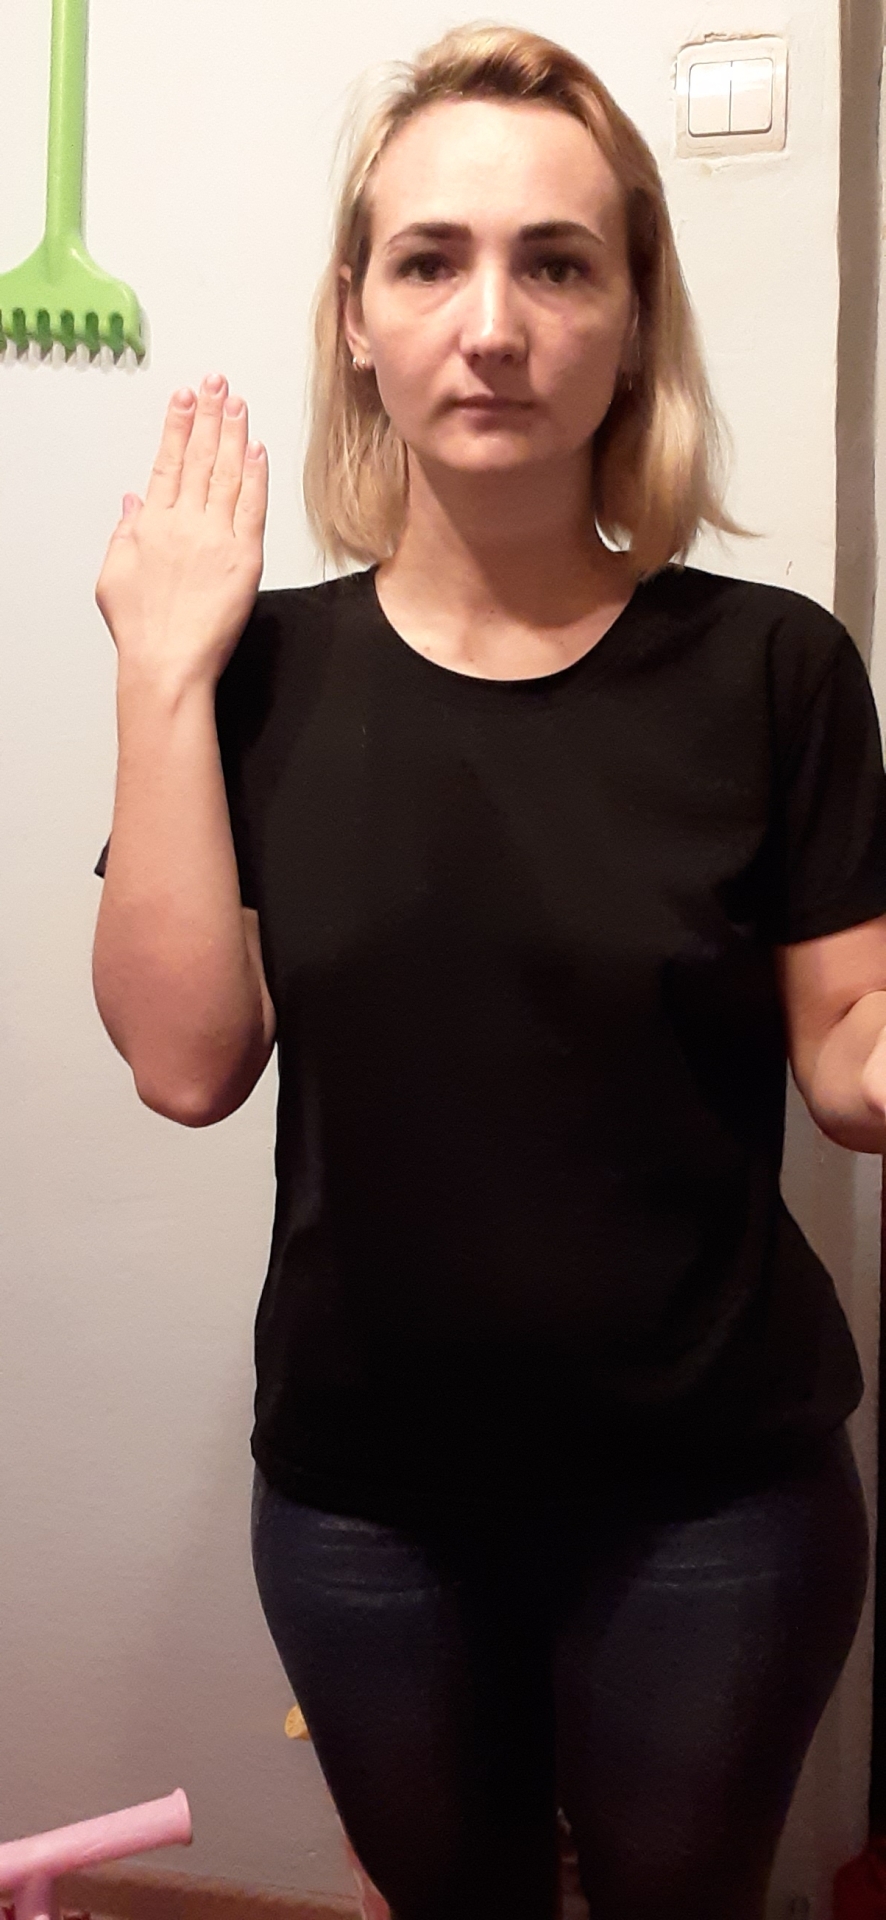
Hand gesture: stop_inverted